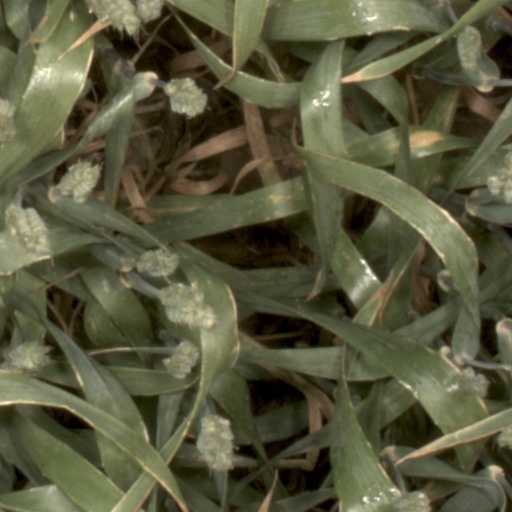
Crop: wheat